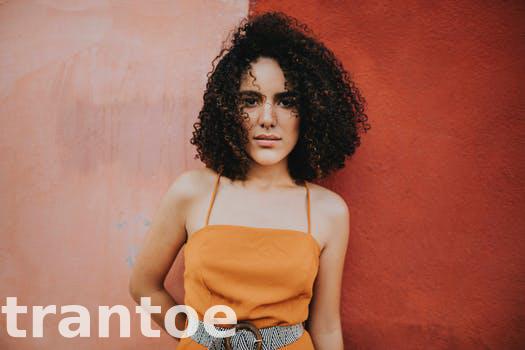
Label: Watermark